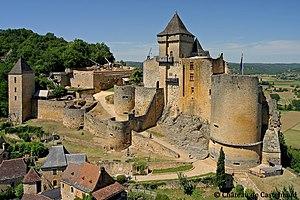
Vue d'ensemble du château de Castelnaud
Le château de Castelnaud est une forteresse médiévale située dans la commune de Castelnaud-la-Chapelle, dans le département français de la Dordogne. En 1980, il a été classé au titre des monuments historiques et son châtelet d'entrée a été inscrit au titre des monuments historiques.